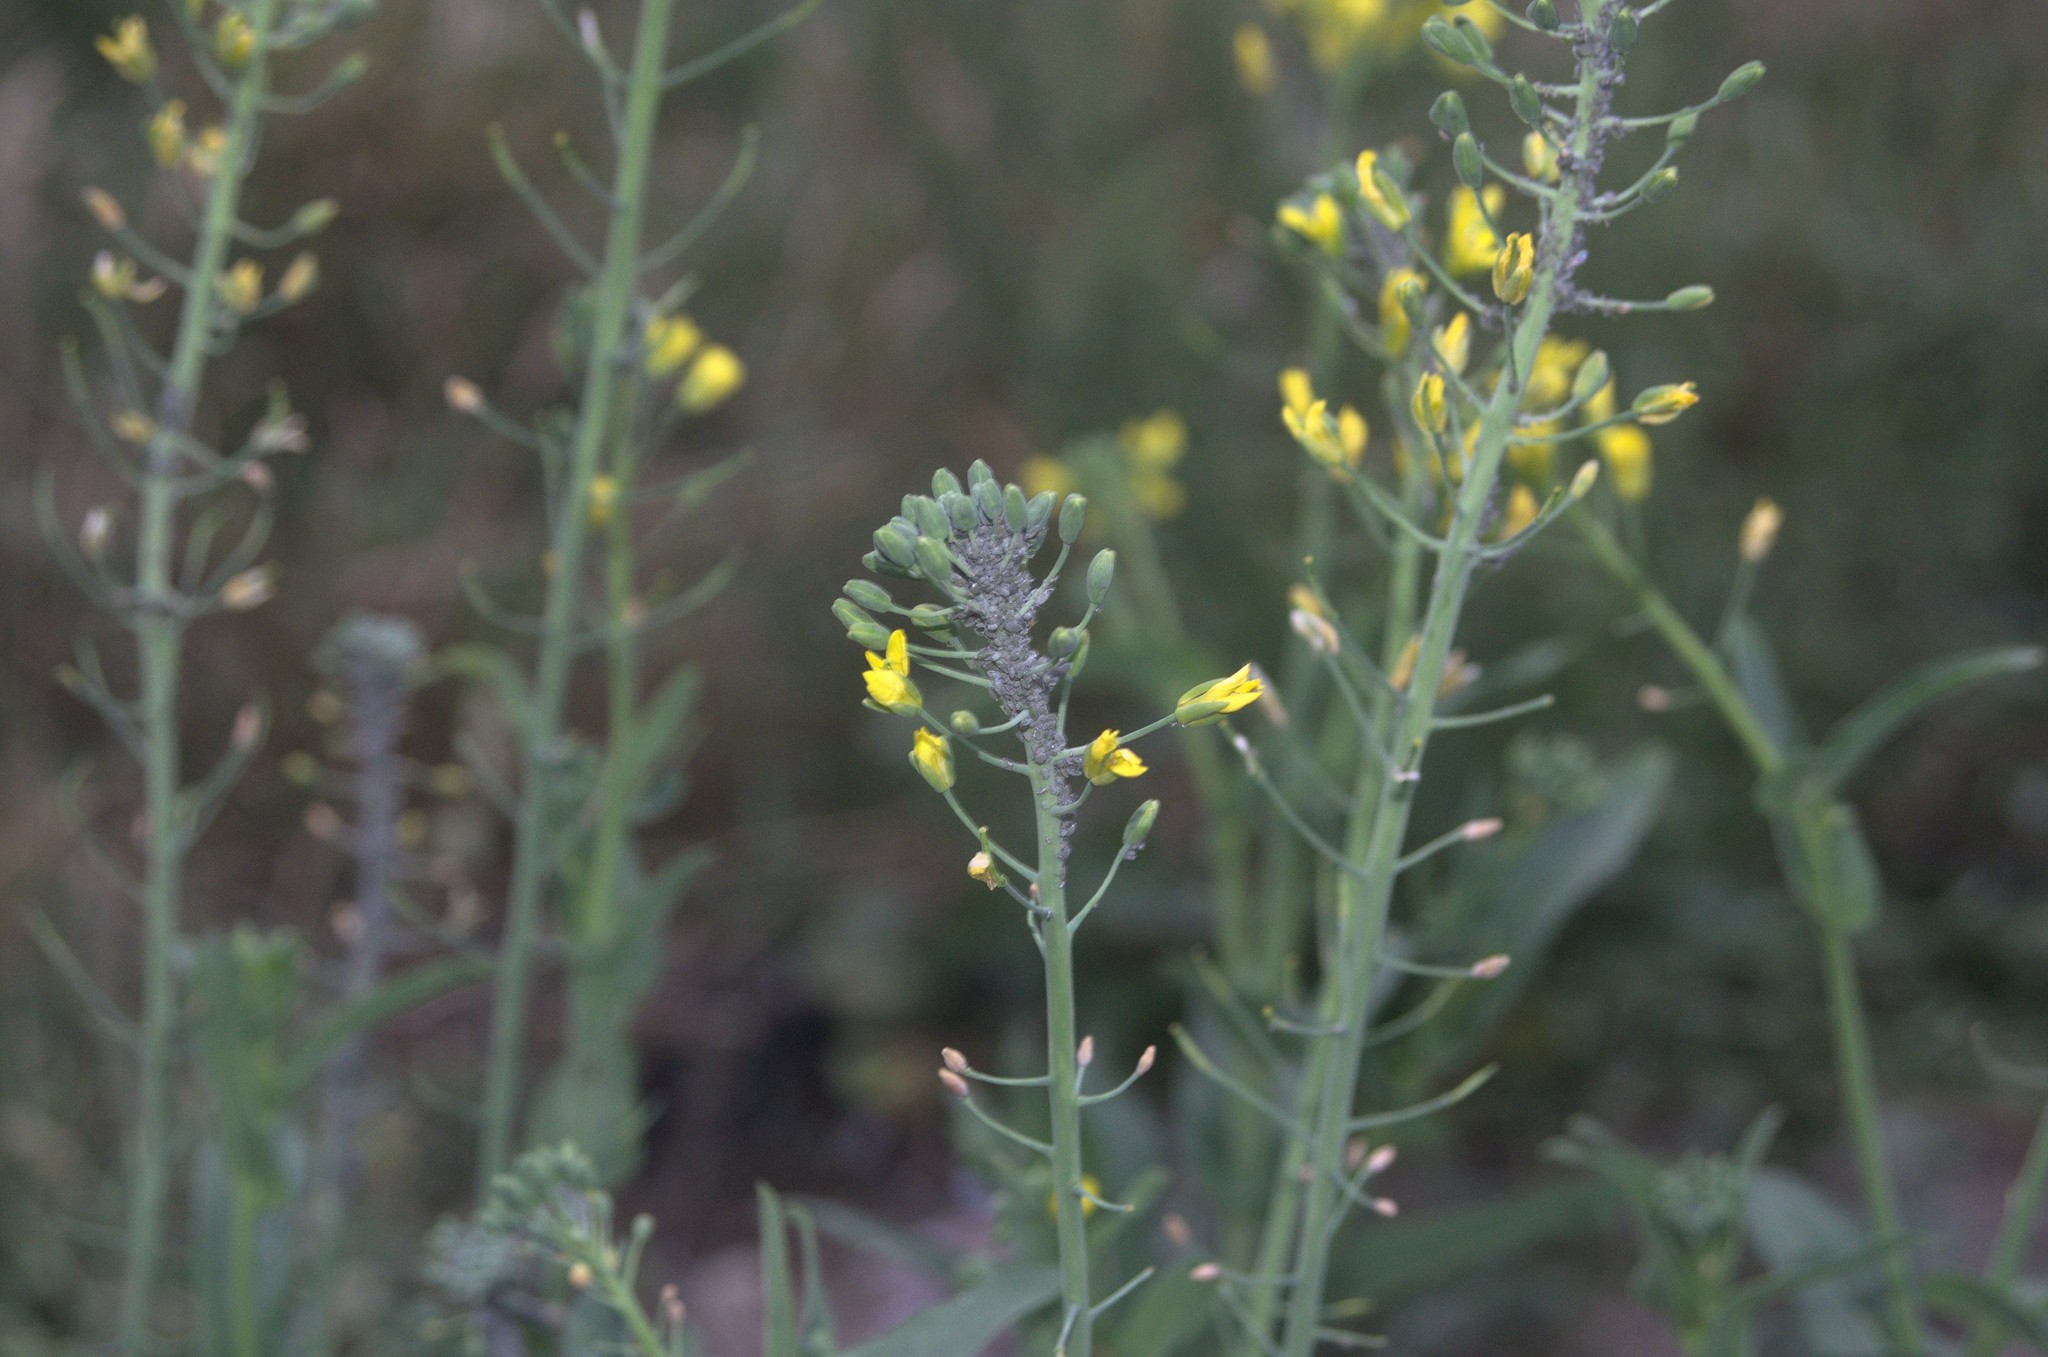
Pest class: cabbage_aphid